List of accolades received by Ray (film)

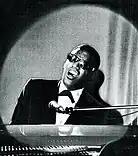
Jamie Foxx (left) received critical acclaim for his performance as Ray Charles (right).

This is a list of awards and nominations received by the 2004 film "Ray". Jamie Foxx was nominated for the Academy Award for Best Actor for this film and the Academy Award for Best Supporting Actor for his performance in "Collateral". He is the third actor to have been nominated in both categories in the same year, after Barry Fitzgerald and Al Pacino. Like Fitzgerald and Pacino, he won one of the two Oscars.